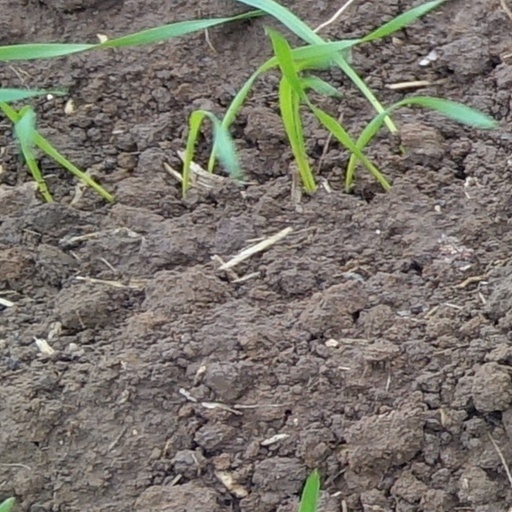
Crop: wheat